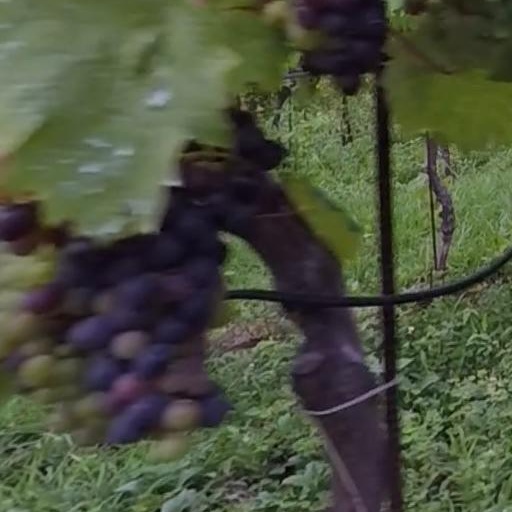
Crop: grape